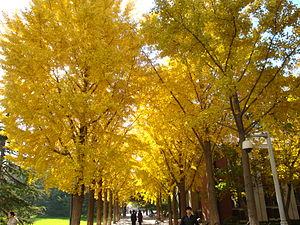
L'université Jiao-tong de Pékin, anciennement université Jiao-tong du Nord, est l'une des plus anciennes universités de Chine. Le campus principal est situé près de Xizhimen, District de Haidian, à Pékin. Le nom abrégé par lequel les locaux se référent à cette université est JiaoDa.